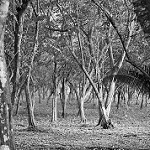
Label: B & W